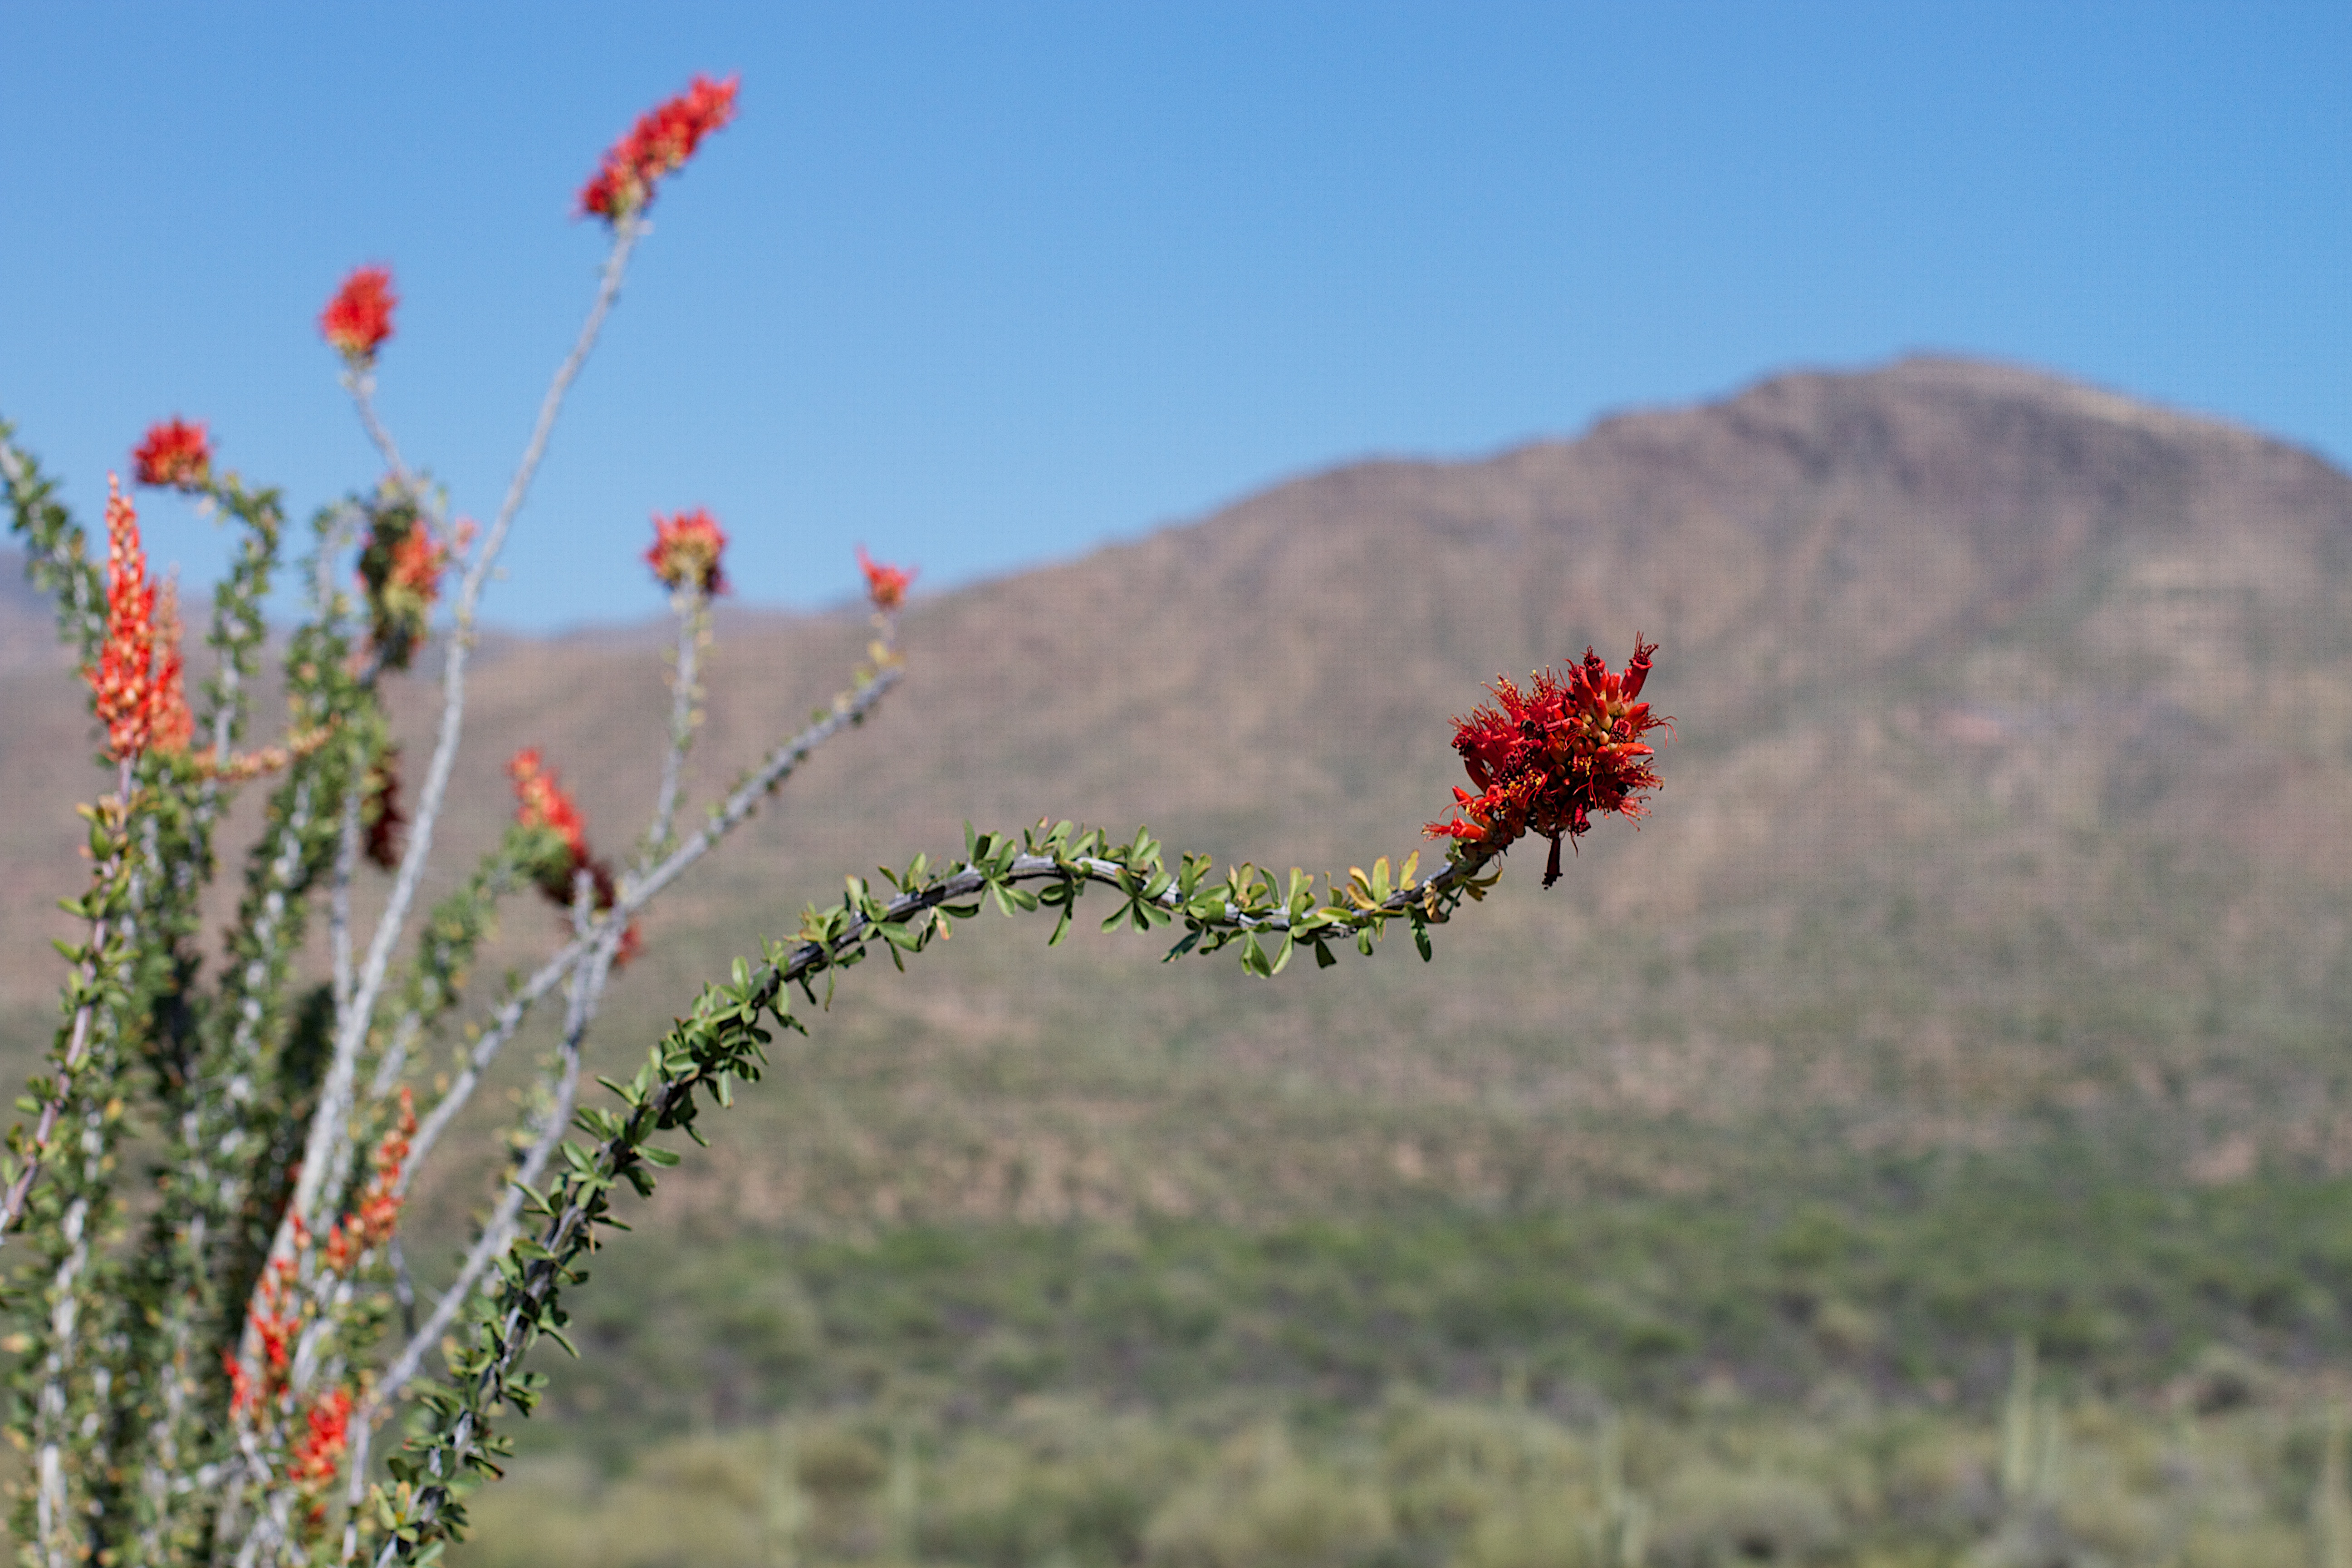
tree, plant, prairie, leaf, flower, flora, wildflower, ocotillo, ecosystem, grass family